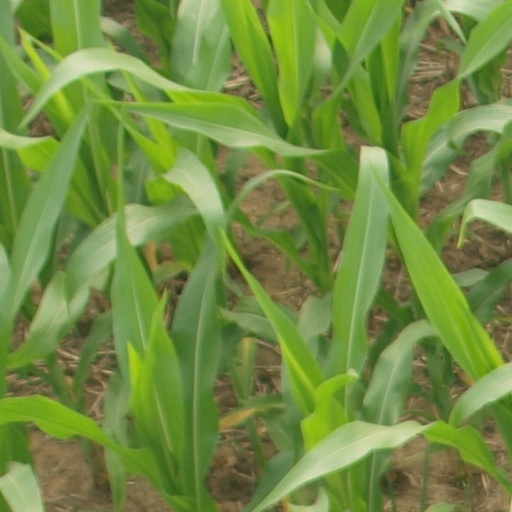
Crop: maize; corn